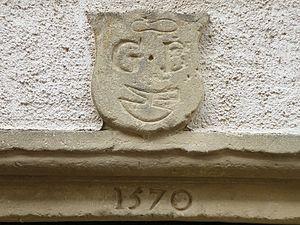
écu surmontant la porte de la Maison du cordonnier Châtillon-sur-Saône-Vosges.
Un cordonnier est une personne qui fabrique ou répare des chaussures.